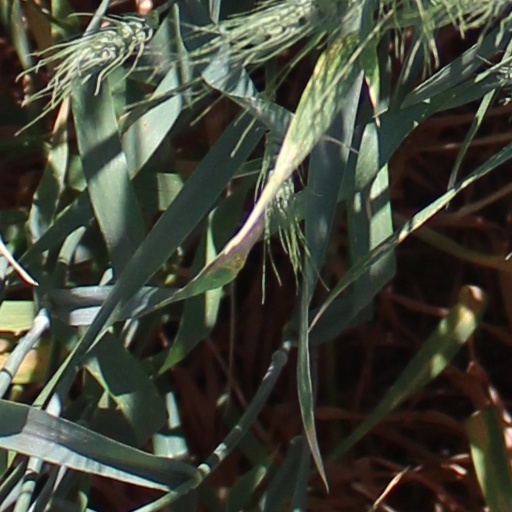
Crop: wheat